Mardi Gras in the United States

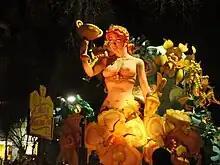
A night parade on St. Charles Avenue during the 2012 Mardi Gras season

Building on Marigny's 1833 festivities in 1857 a group of anglo-Americans, some from Mobile mystic societies founded "The Mistick Krewe of Comus." Comus while no longer parading, still hosts the oldest continuous Tableau and Ball. It originated a number of traditions that continue today (such as the use of floats in parades) and is considered the first Carnival krewe in the modern sense of the term. Next, the Twelfth Night Revelers were formed in 1870 to celebrate Epiphany, the official start of the Carnival Season.